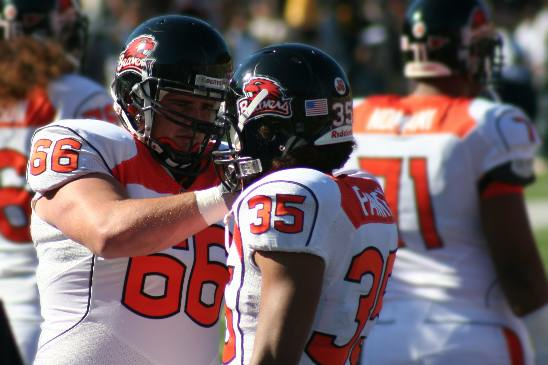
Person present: No